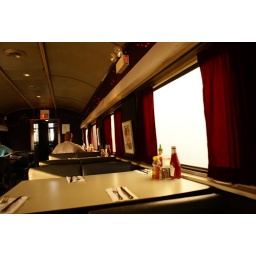
restaurant in a train car